Olive Tree of Mouchão

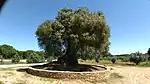
Oliveira do Mouchão, as it is called in Portugal

The Olive Tree of Mouchão is a tree of the species "Olea europaea", considered a since 2007. It is located in the parish of Mouriscas, a municipality of Abrantes, Portugal. It came in second place for the Tree of the Year in both 2020 and 2021.